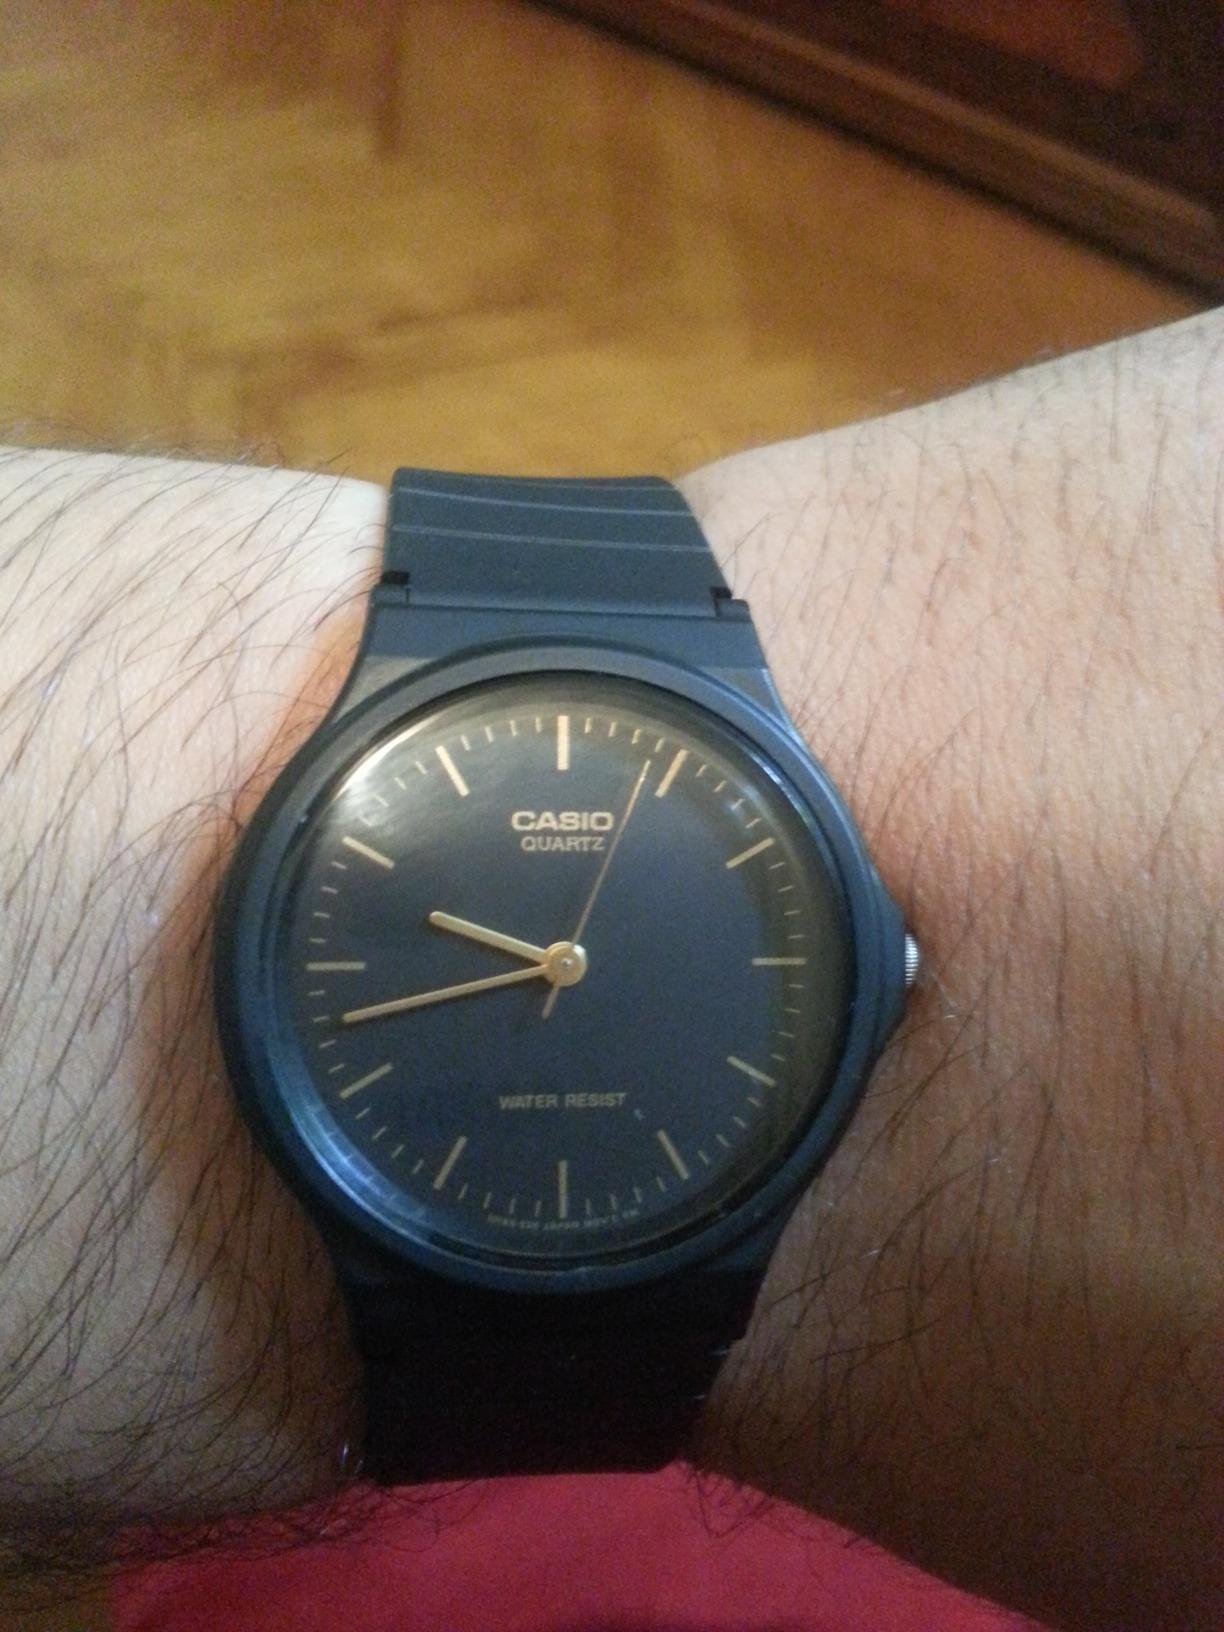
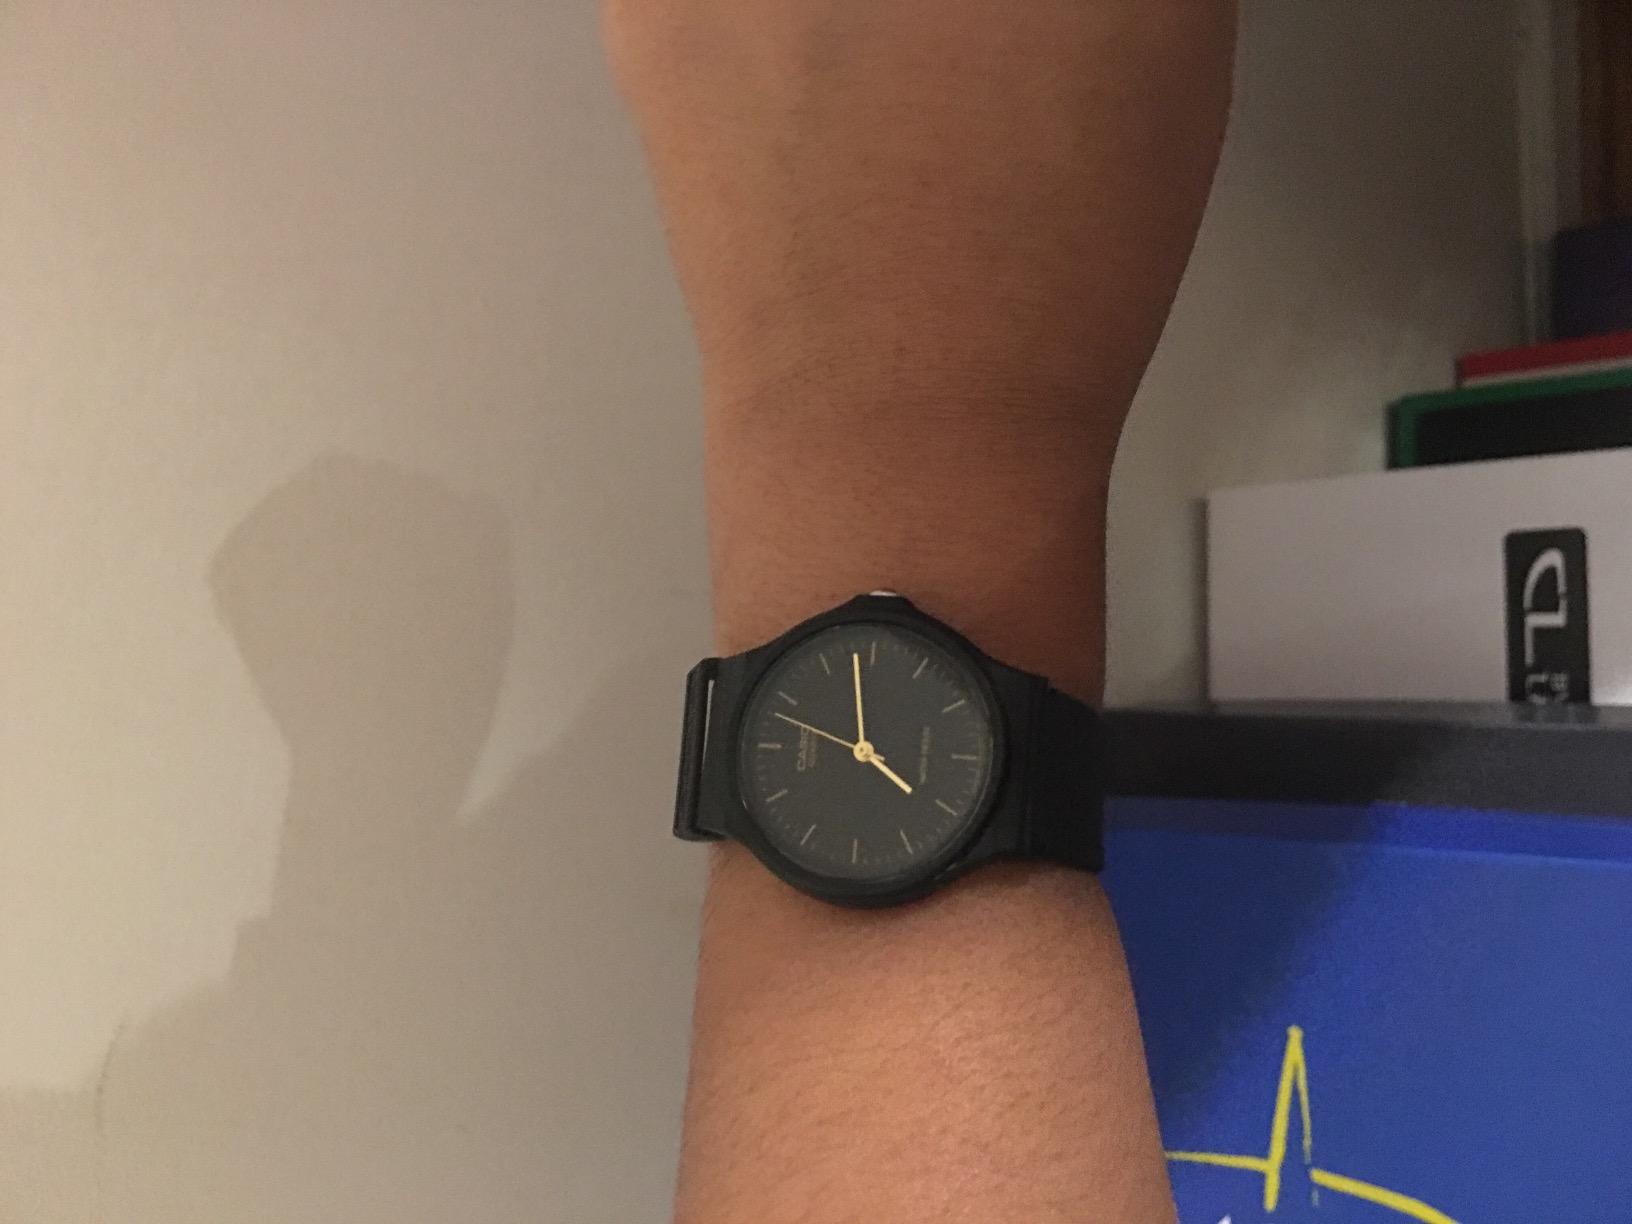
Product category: accessories_watch
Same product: yes